Losing Earth

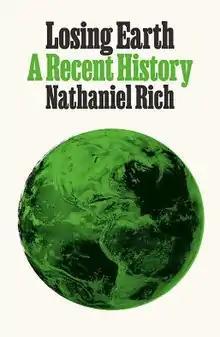
First edition

Losing Earth: A Recent History (published as "Losing Earth: The Decade We Could Have Stopped Climate Change" in the UK and Commonwealth markets) is a 2019 book written by Nathaniel Rich. The book is about the existence of scientific evidence for climate change for decades while it was politically denied, and the eventual damage that will occur as a result. It focuses on the years 1979 to 1989 and US-based scientists, activists, and policymakers including James Hansen, Rafe Pomerance, and Jule Gregory Charney.